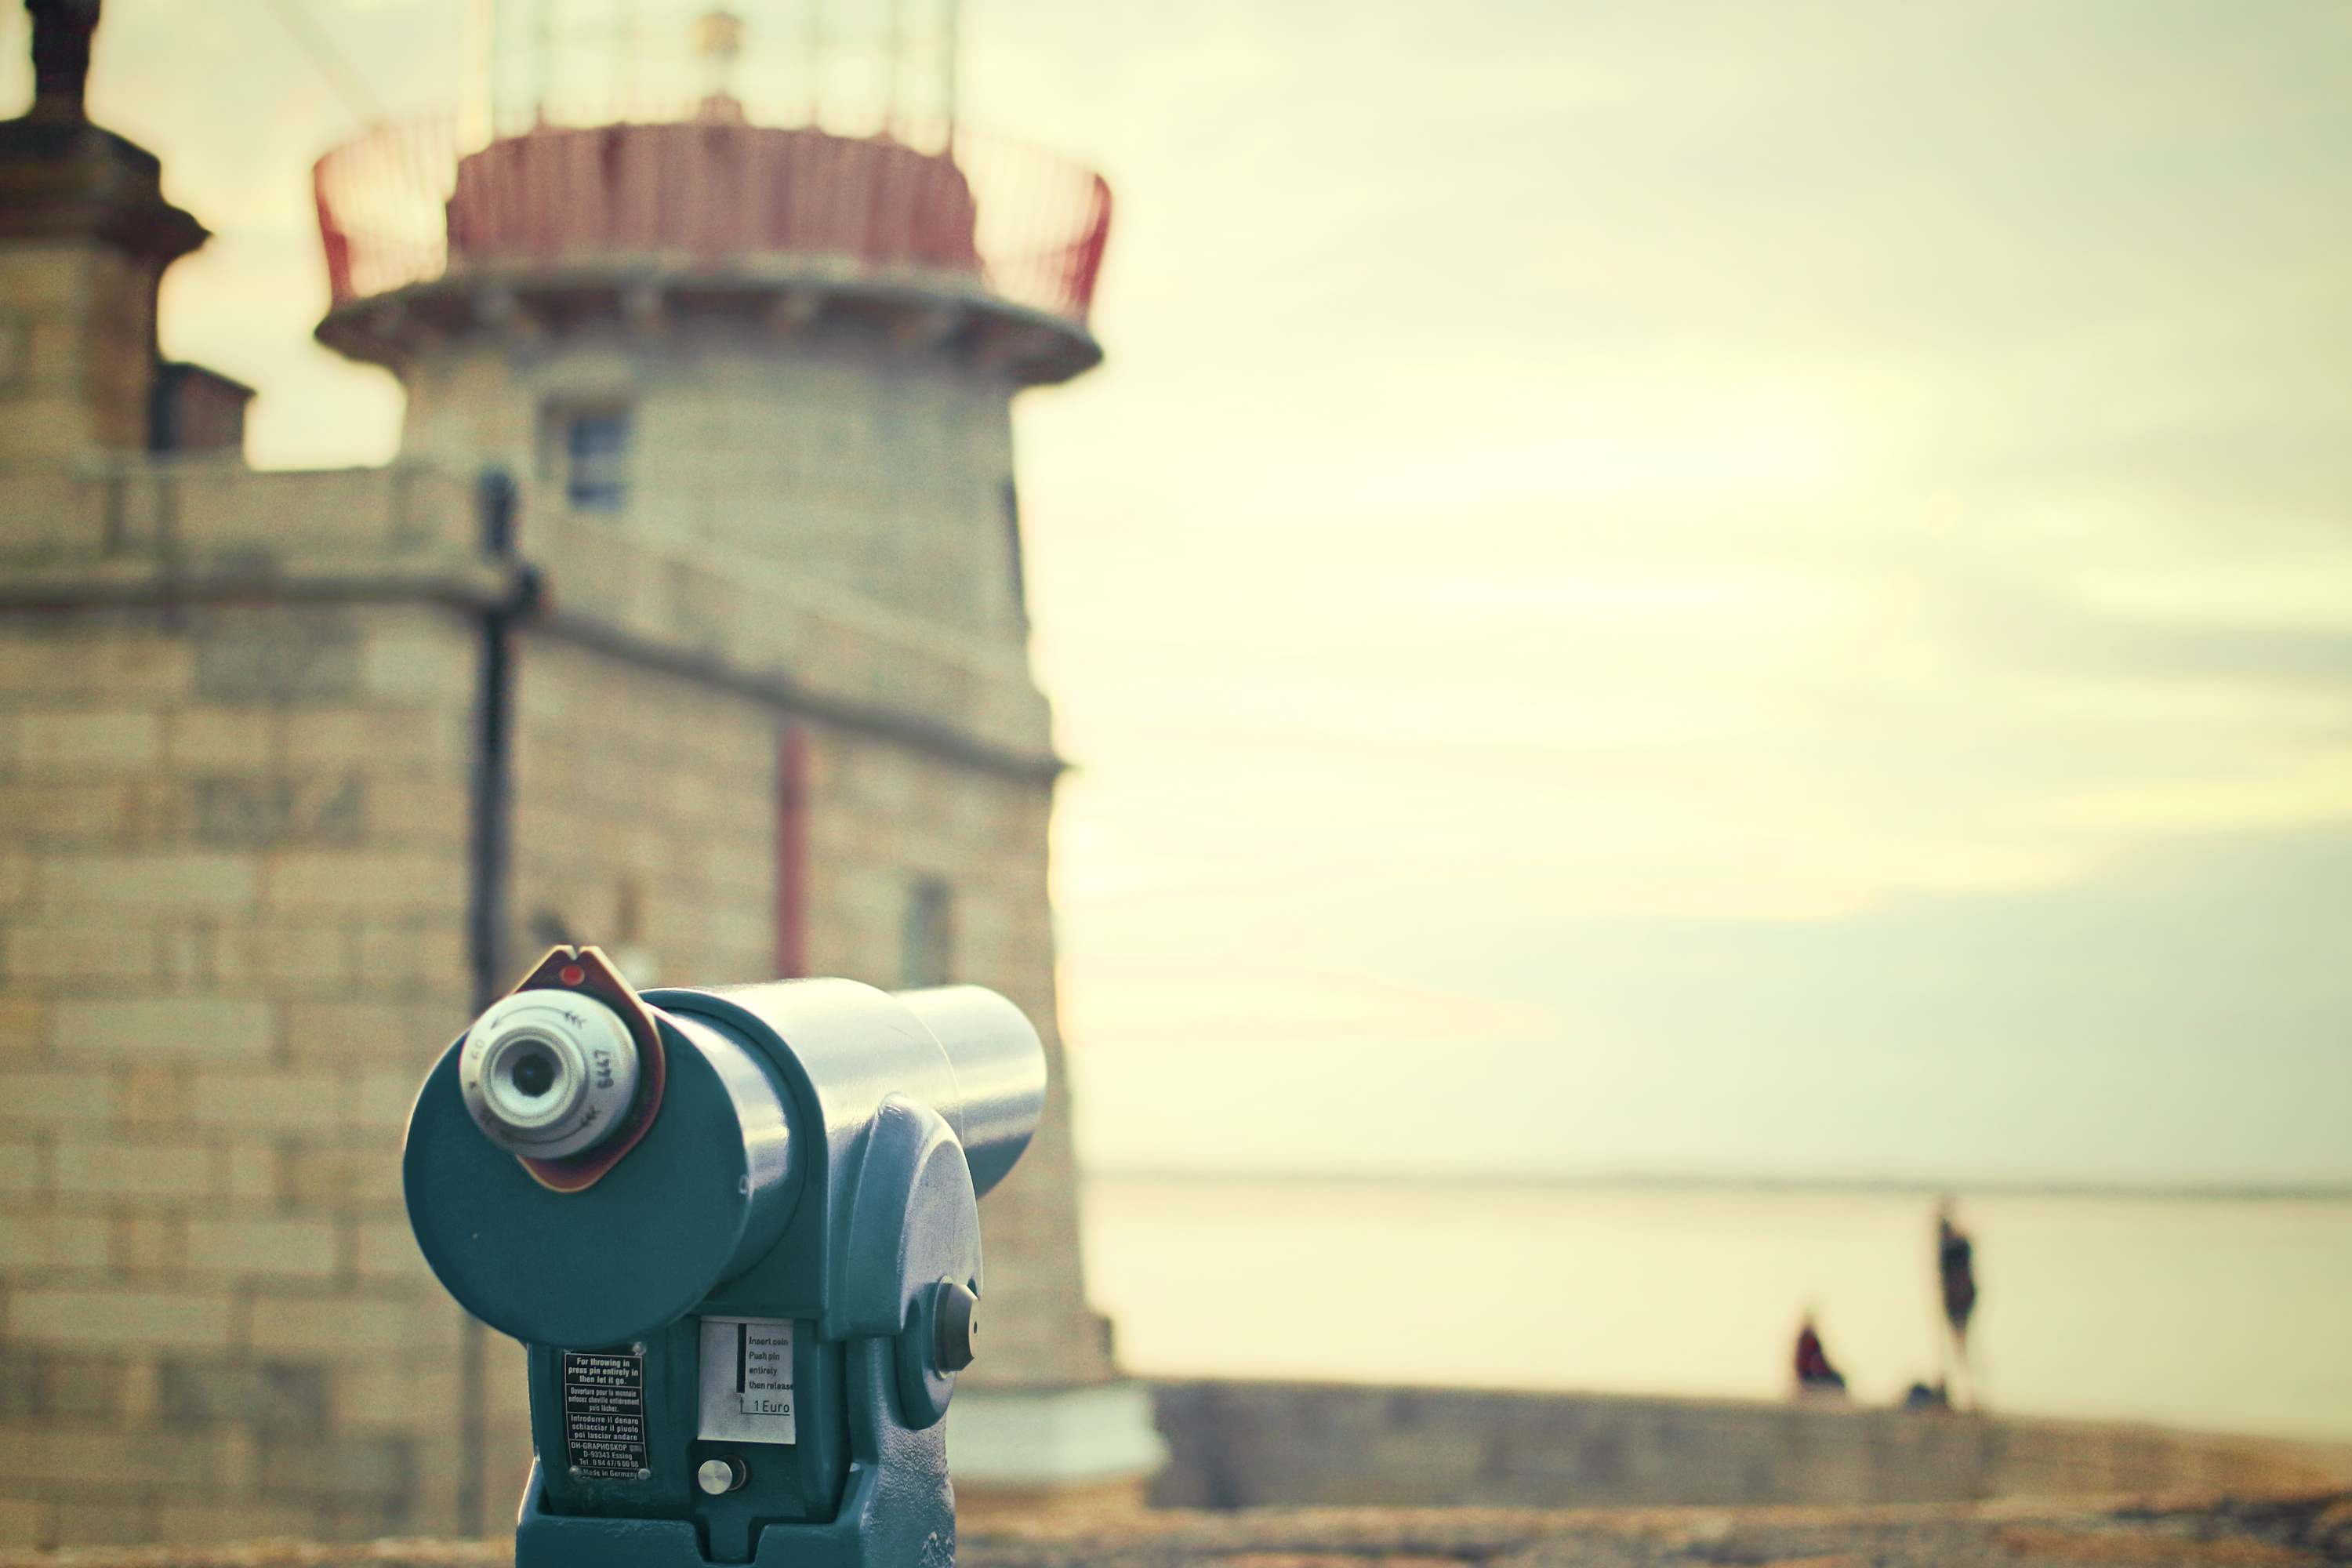
water, light, morning, color, blue, attraction, tourists, photograph, image, binoculars, viewing platform